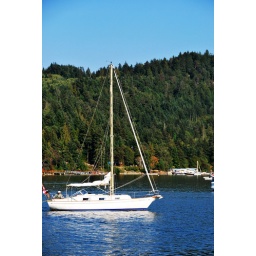
sail boat in montague harbour